Tiruneivanai Swarnakadeswarar Temple

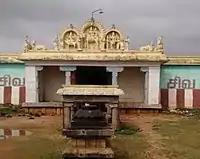

)is a Hindu temple located at Neivanai in Villupuram district, Tamil Nadu, India. The presiding deity is Shiva. He is called as Swarnakadeswarar. His consort is known as Neelamalar Kanniammai.Gurukkal mobile number 7826-090451